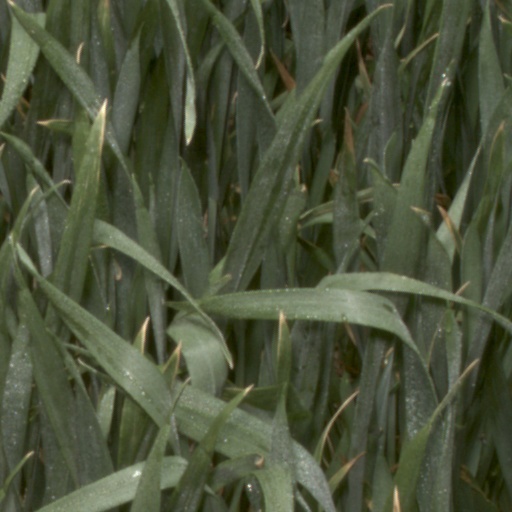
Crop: wheat